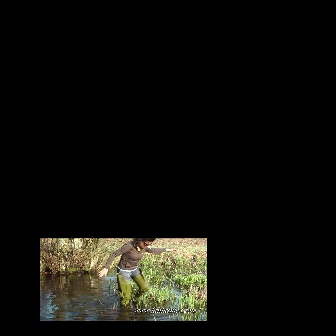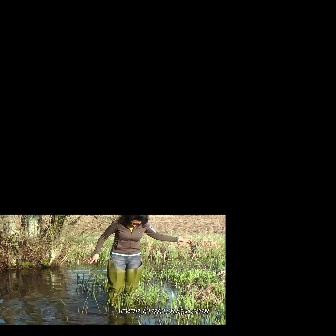
  Please identify the target specified by the bounding box [98,238,178,318] in the first image and locate it in the second image. Return the coordinates in [x_min,y_min,x_max,y_max] format.
Answer: [86,214,193,321]